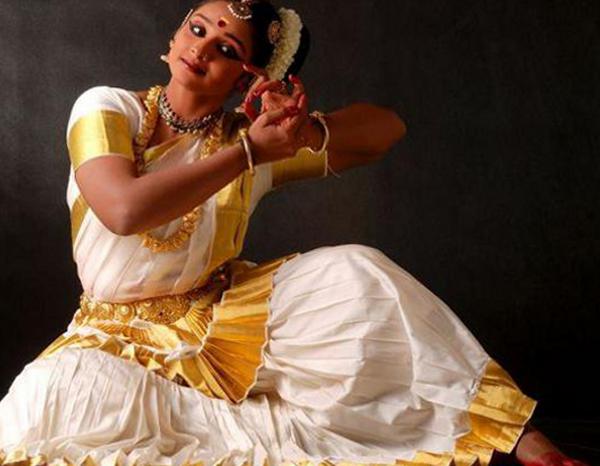
Dance form: mohiniyattam